Newar caste system

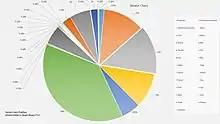
Newar Caste Groups

Similarly, the Buddhamargi castes can be broadly divided into four major groups, viz. Gubhāju-Baré, Urāy, Jyāpu, and the "Ektharīya". Of these four groups, the first two form the core of the Buddhamargi Newars.